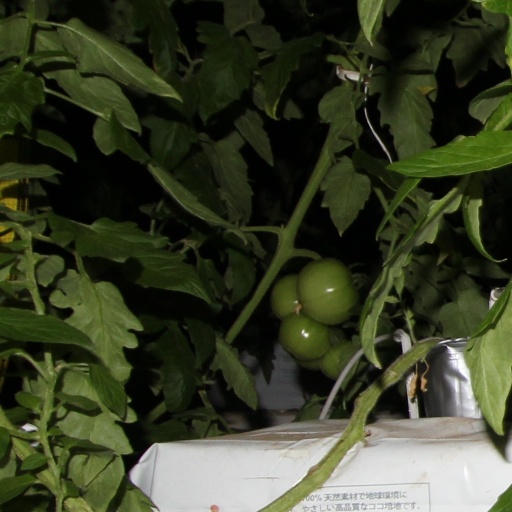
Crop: tomato